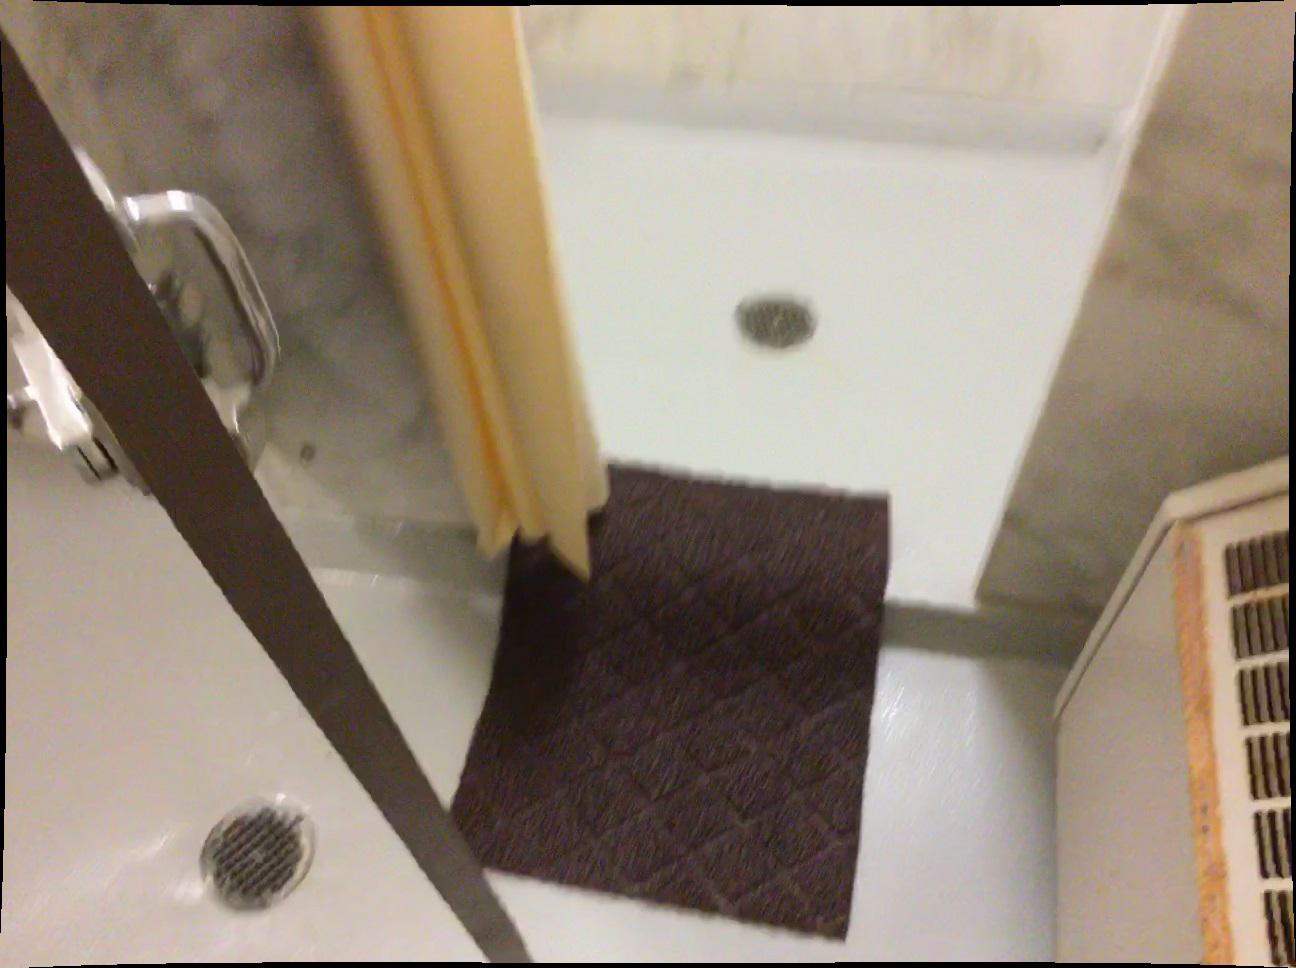
Question: In the image, there is the mat. Pinpoint several points within the vacant space situated behind the mat from the world's perspective. Your final answer should be formatted as a list of tuples, i.e. [(x1, y1), ...], where each tuple contains the x and y coordinates of a point satisfying the conditions above. The coordinates should be between 0 and 1, indicating the normalized pixel locations of the points.
Answer: [(0.881, 0.334), (0.828, 0.327), (0.827, 0.280), (0.774, 0.372), (0.775, 0.322), (0.775, 0.275), (0.721, 0.366), (0.723, 0.316), (0.725, 0.270), (0.728, 0.226), (0.668, 0.360), (0.672, 0.310), (0.676, 0.264), (0.680, 0.222), (0.617, 0.352), (0.622, 0.305), (0.627, 0.259), (0.633, 0.217), (0.566, 0.347), (0.573, 0.300), (0.580, 0.255), (0.586, 0.213), (0.516, 0.341), (0.525, 0.293), (0.533, 0.250), (0.541, 0.209), (0.468, 0.335), (0.478, 0.288), (0.487, 0.245), (0.496, 0.205), (0.442, 0.241), (0.452, 0.199)]